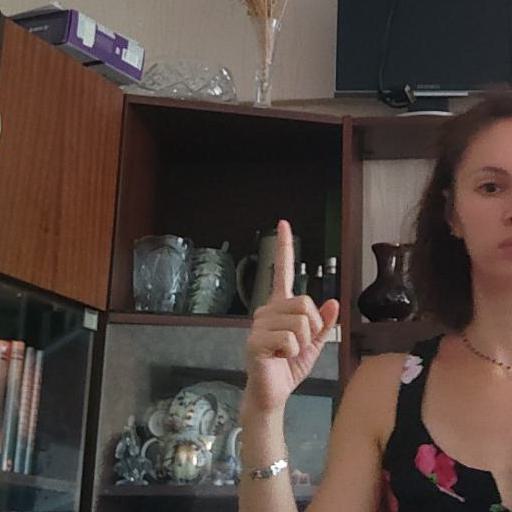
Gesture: one